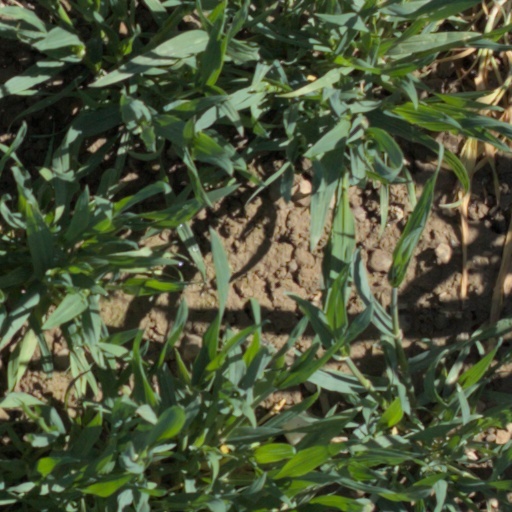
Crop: wheat